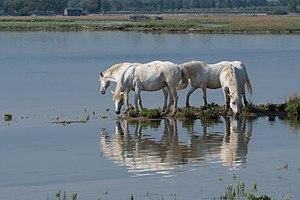
Crin-Blanc est un film français d'Albert Lamorisse, tourné en 1952 et sorti en 1953. Le titre fait référence au nom du cheval du film.